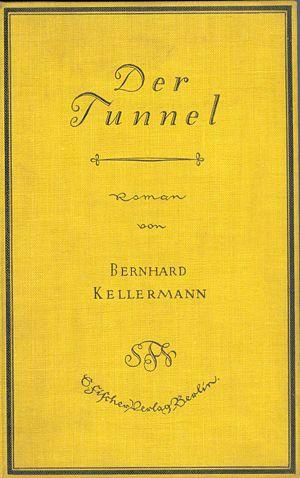
Bernhard Kellermann, né le 4 mars 1879 à Fürth en royaume de Bavière et décédé le 17 octobre 1951 à Klein-Glienicke, près de Potsdam, est un écrivain allemand.
Le Tunnel est un roman d'anticipation technique de l'auteur allemand Bernhard Kellermann paru en 1913.